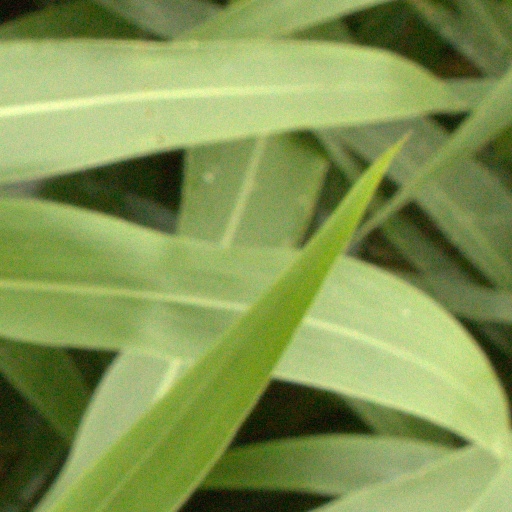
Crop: sorghum